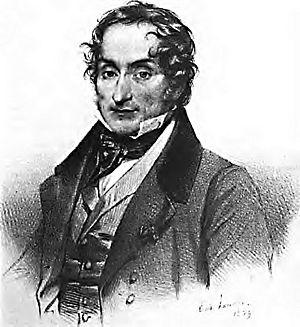
lithographie: portrait de Charles Nodier
Le Doubs est un département français de la région Bourgogne-Franche-Comté qui tient son nom de la rivière Doubs. Il fait partie de la région historique et culturelle de Franche-Comté. Son chef-lieu est la ville de Besançon, qui est également la préfecture. Il dispose aussi de deux sous-préfectures, les villes de Montbéliard et de Pontarlier.
Le Figaro est un journal quotidien français fondé en 1826, sous le règne de Charles X. Il est à ce titre le plus ancien quotidien de la presse française encore publié. Il est nommé d'après Figaro, le personnage de Beaumarchais, dont il met en exergue la réplique : « Sans la liberté de blâmer, il n'est point d'éloge flatteur. »
Jean-Charles-Emmanuel Nodier est un écrivain, romancier et académicien français.